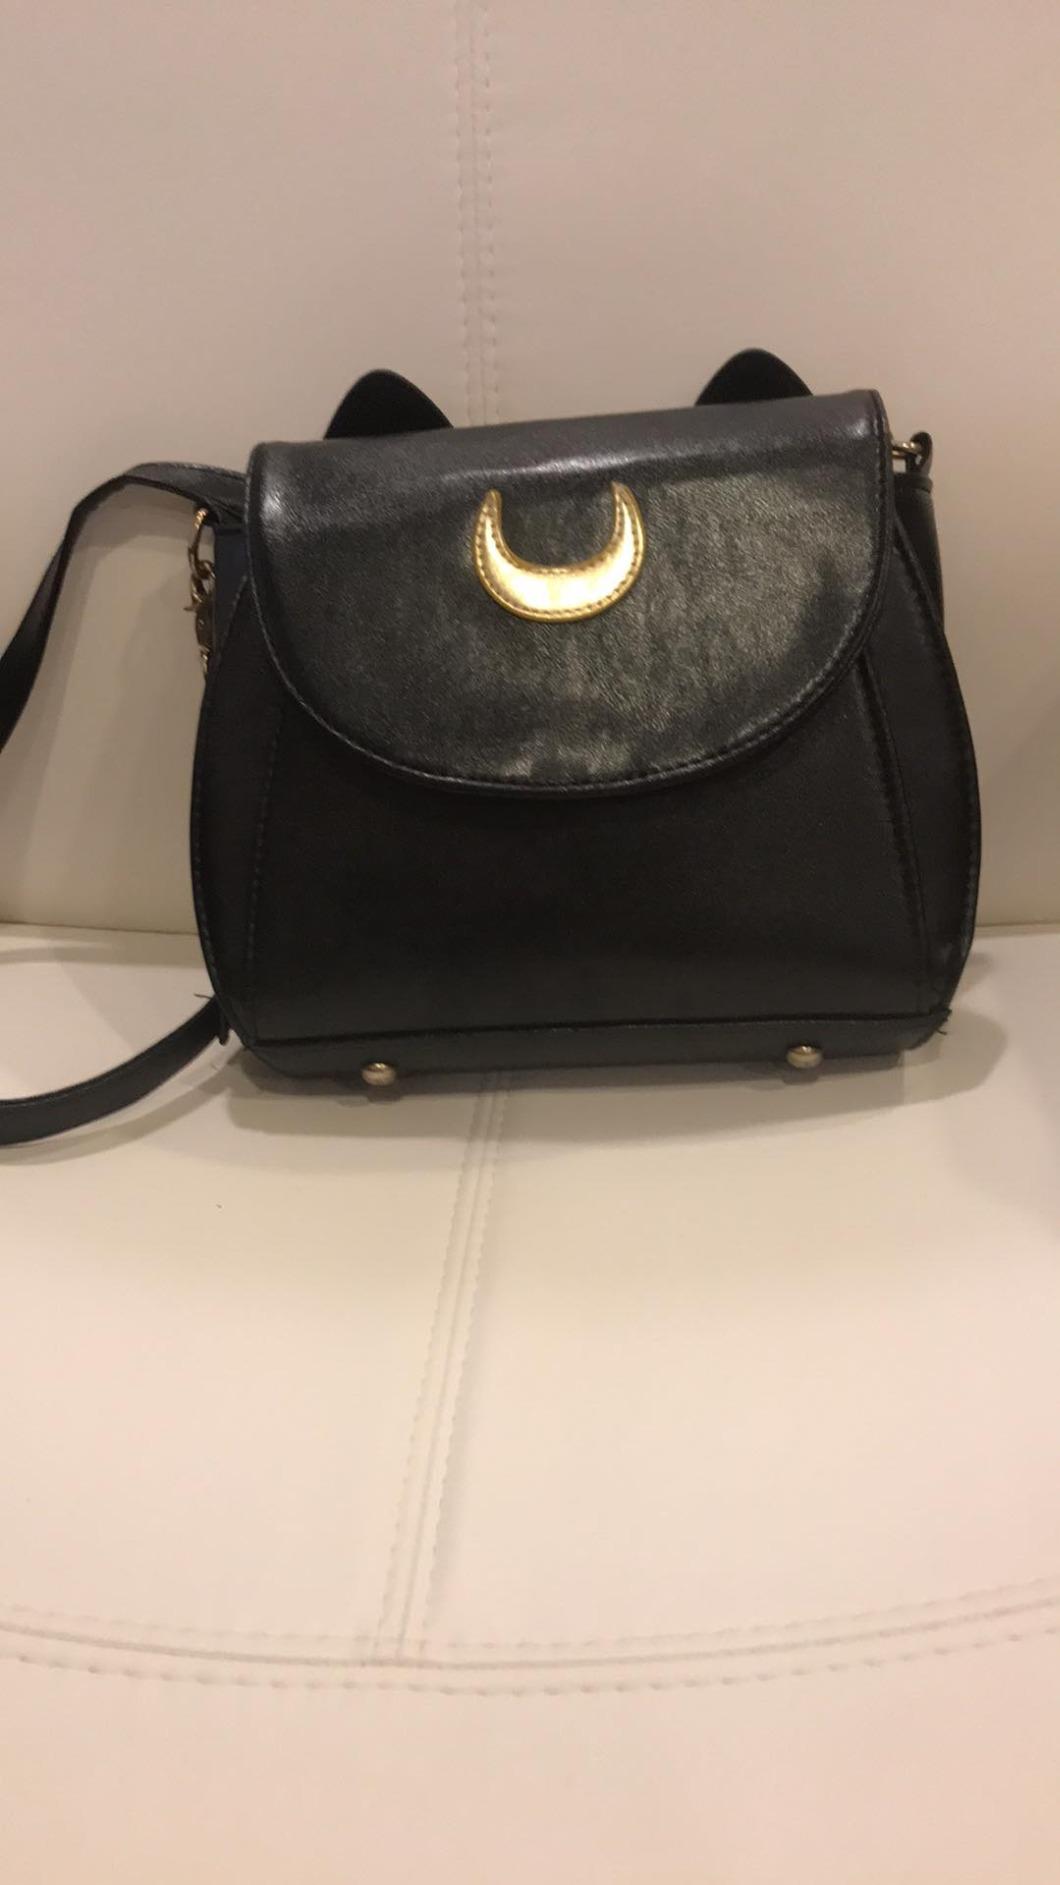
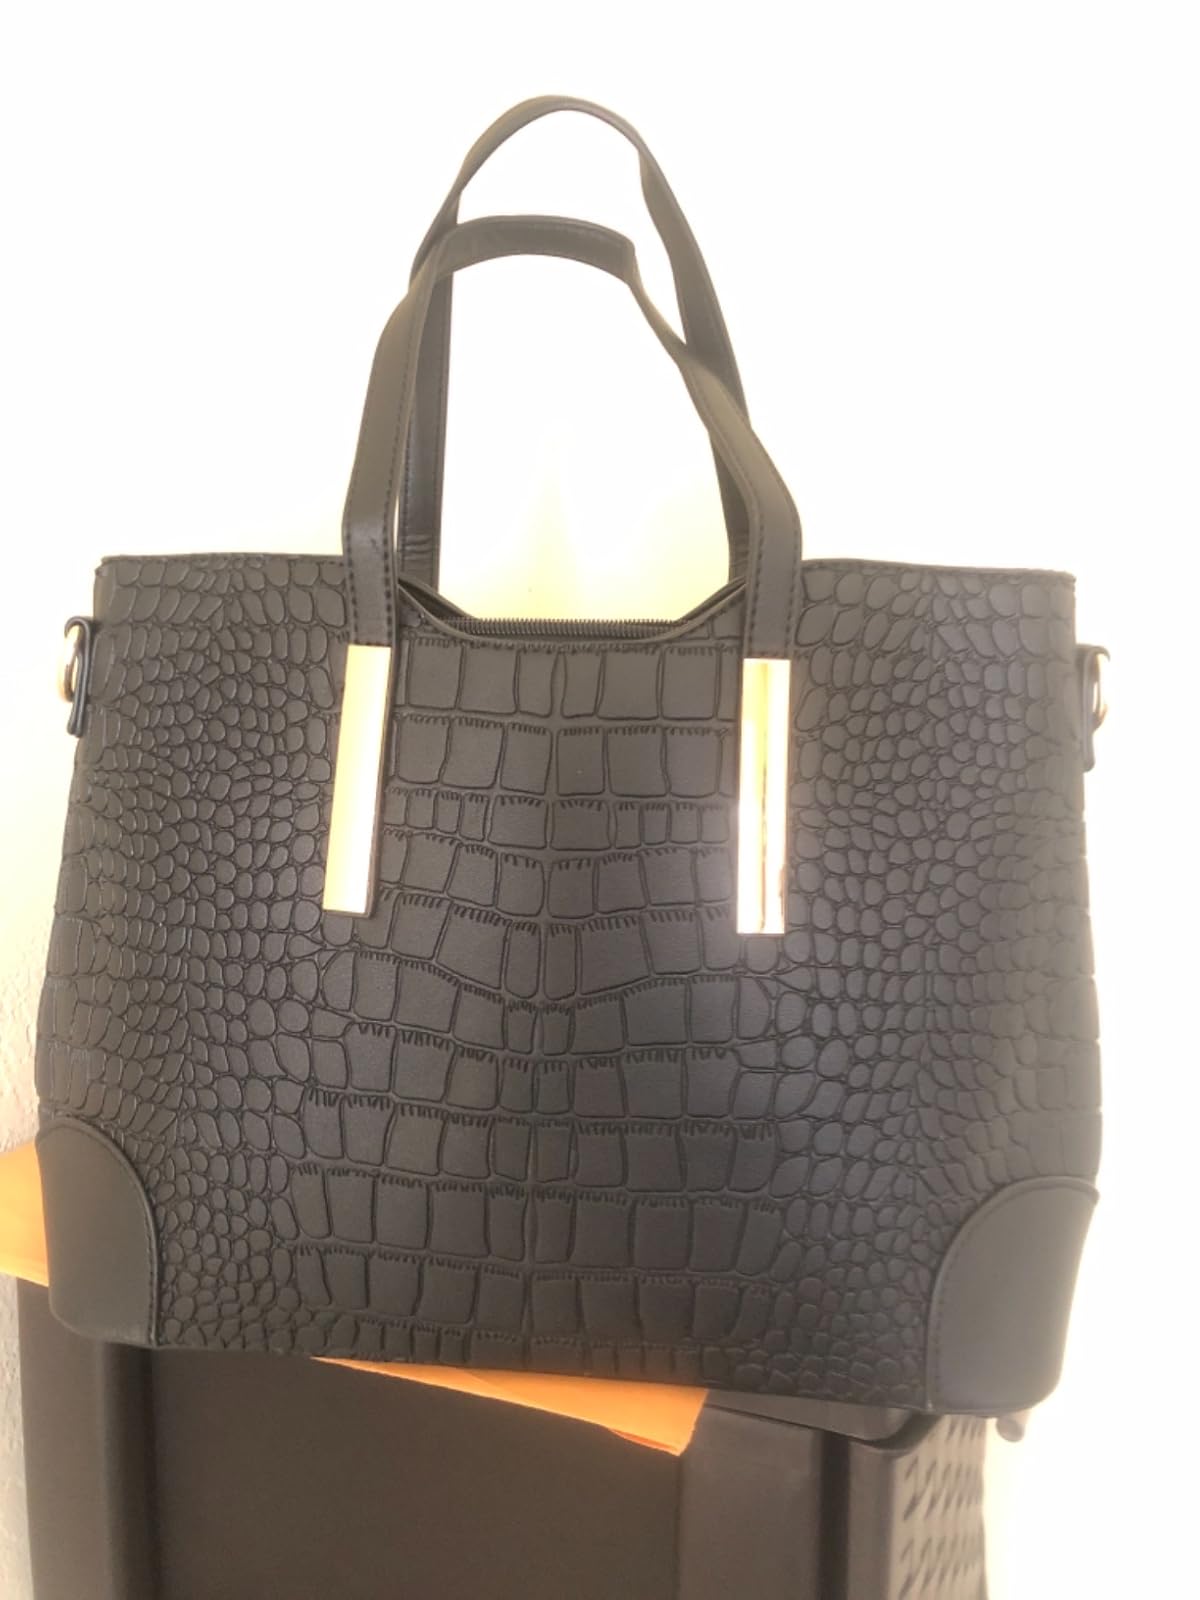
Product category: accessories_handbag
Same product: no